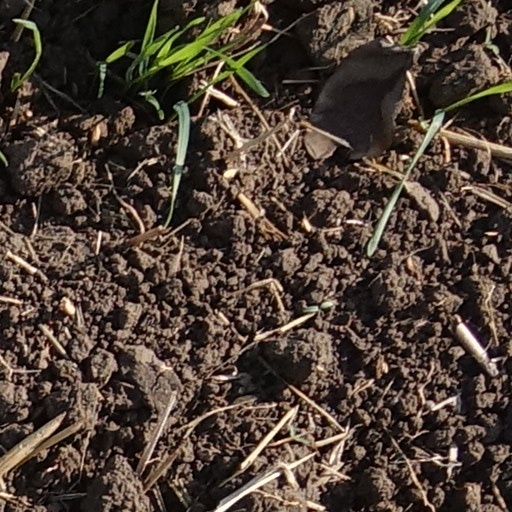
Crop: wheat